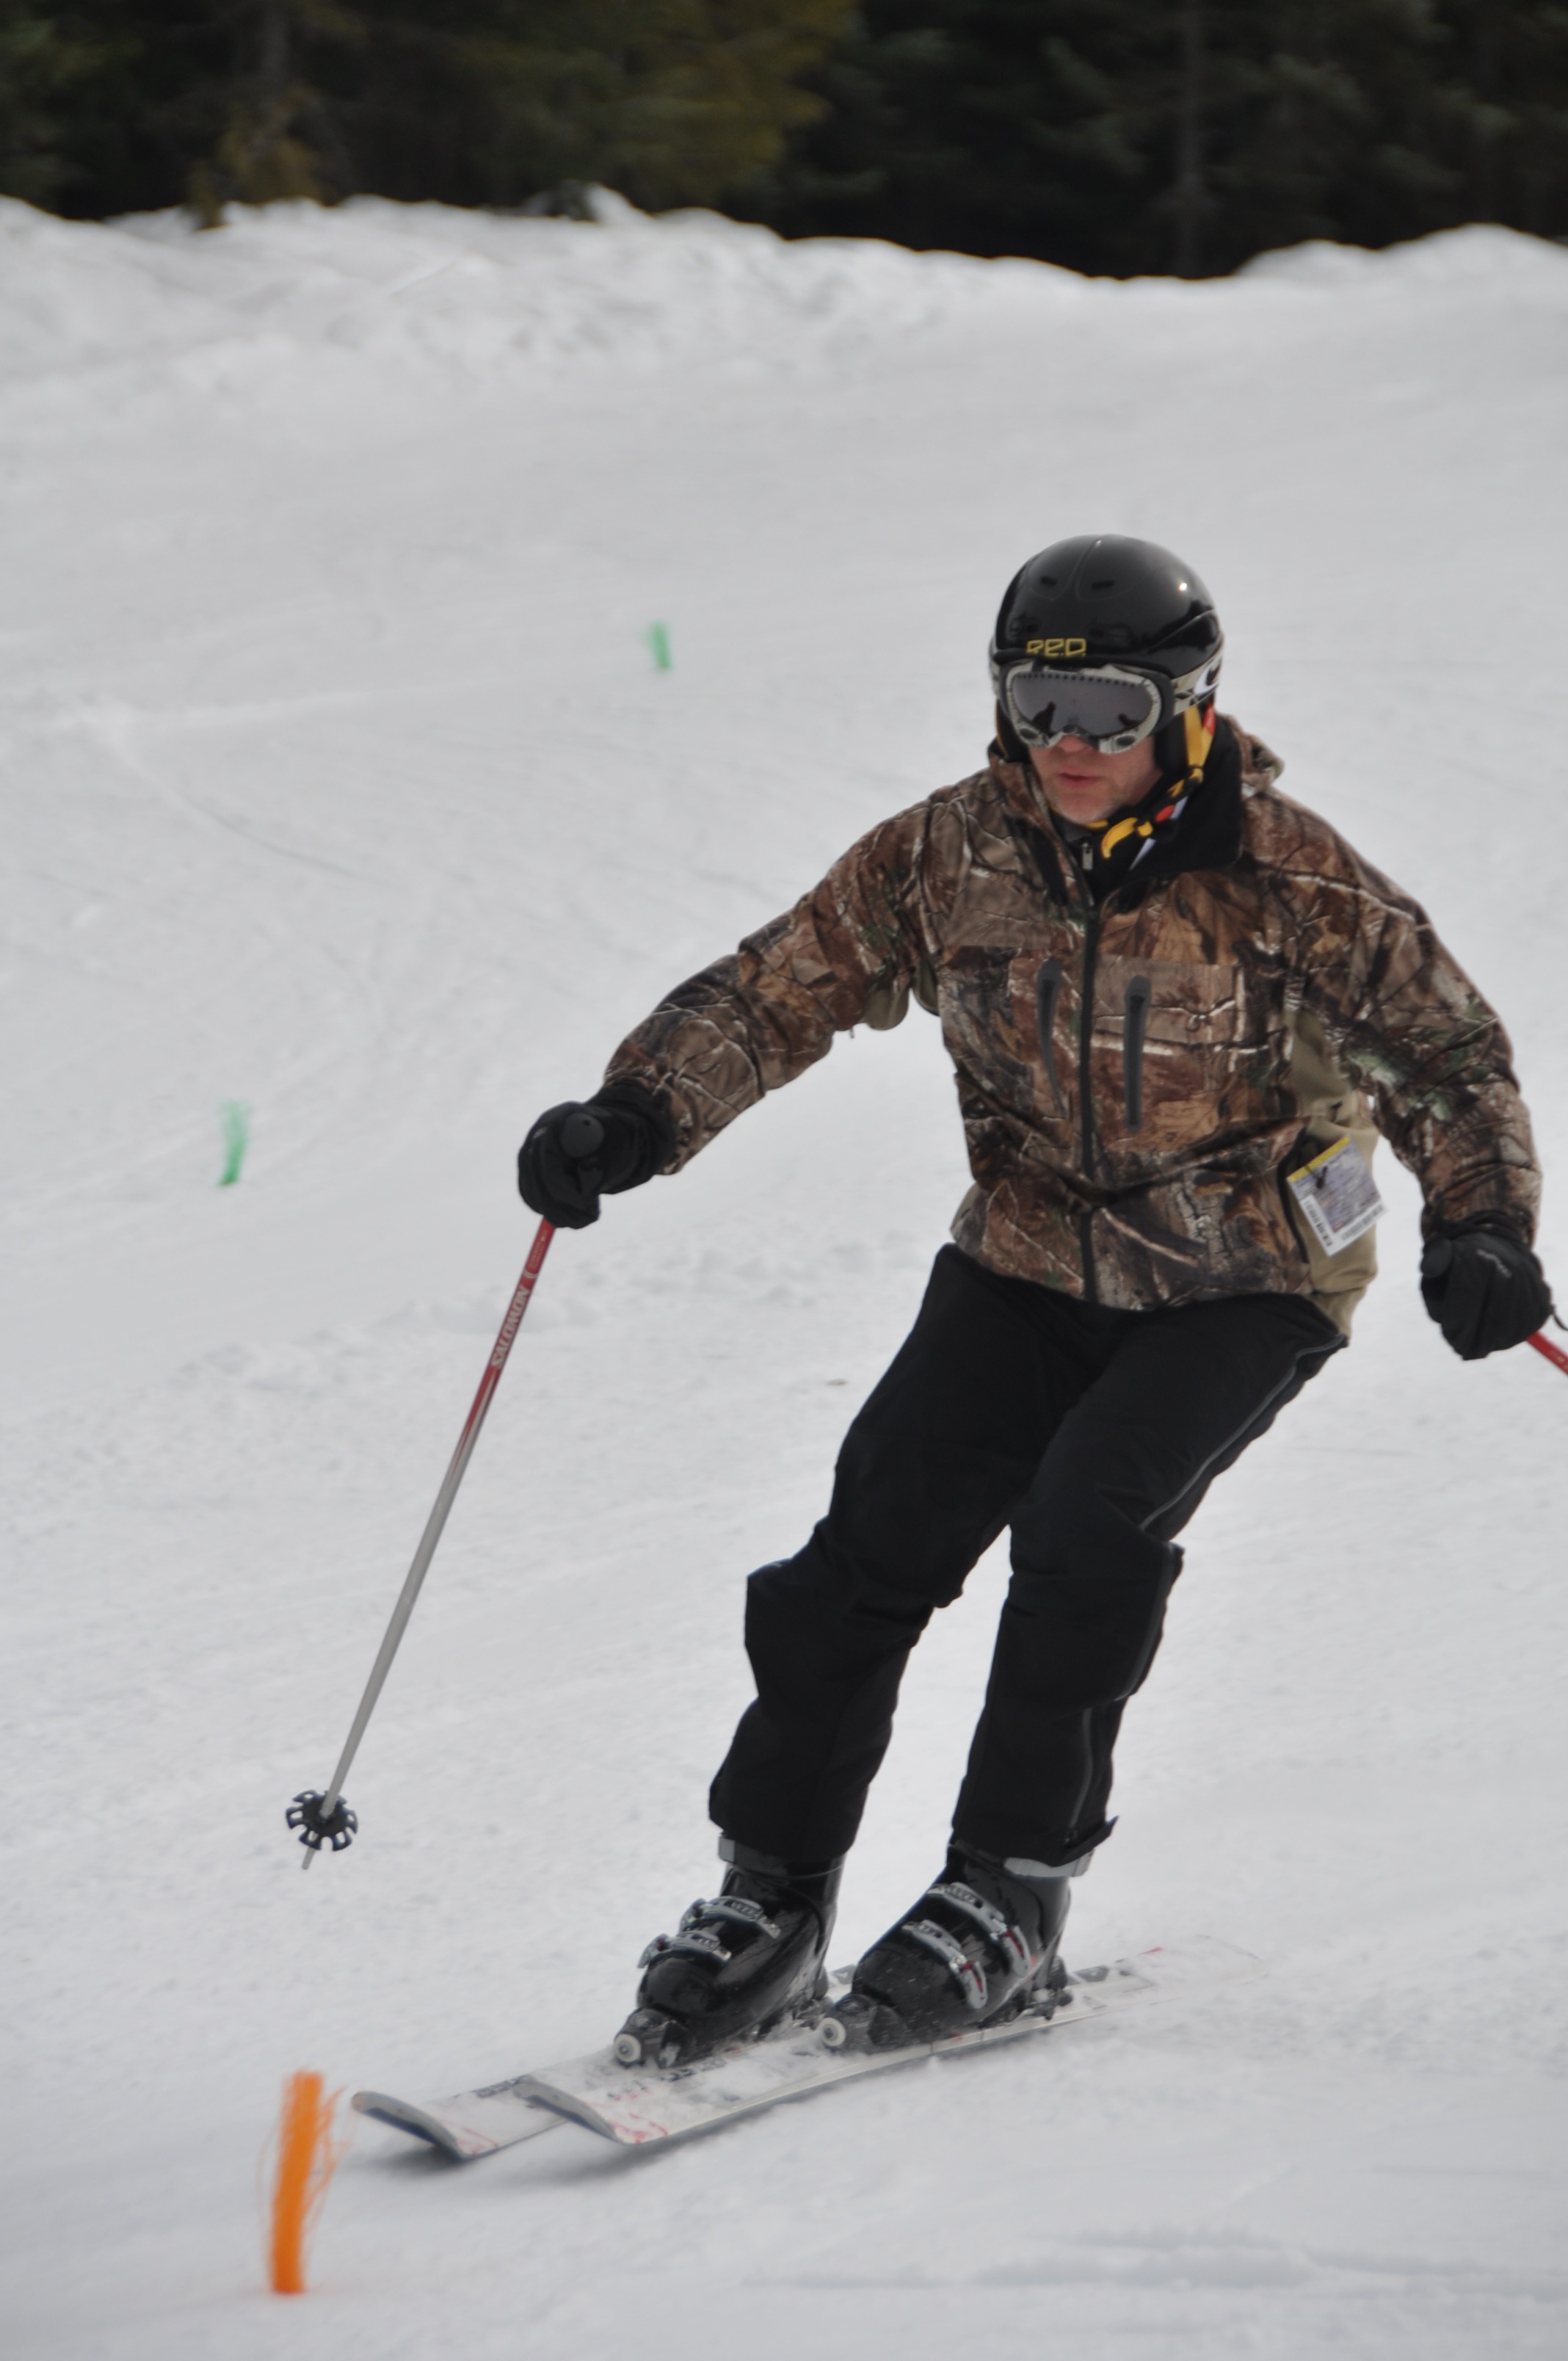
snow, winter, snowboard, extreme sport, skiing, sports equipment, winter sport, sports, canada, downhill, ski, footwear, whistler, british columbia, nordic skiing, ski equipment, outdoor recreation, alpine skiing, telemark skiing, ski cross, slalom skiing